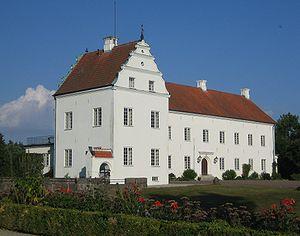
Cette liste non exhaustive répertorie les principaux châteaux en Suède.
Le Château d'Ellinge est un château qui se trouve au municipalité d'Eslöv, Scanie, dans le sud de la Suède.